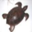
Label: turtle